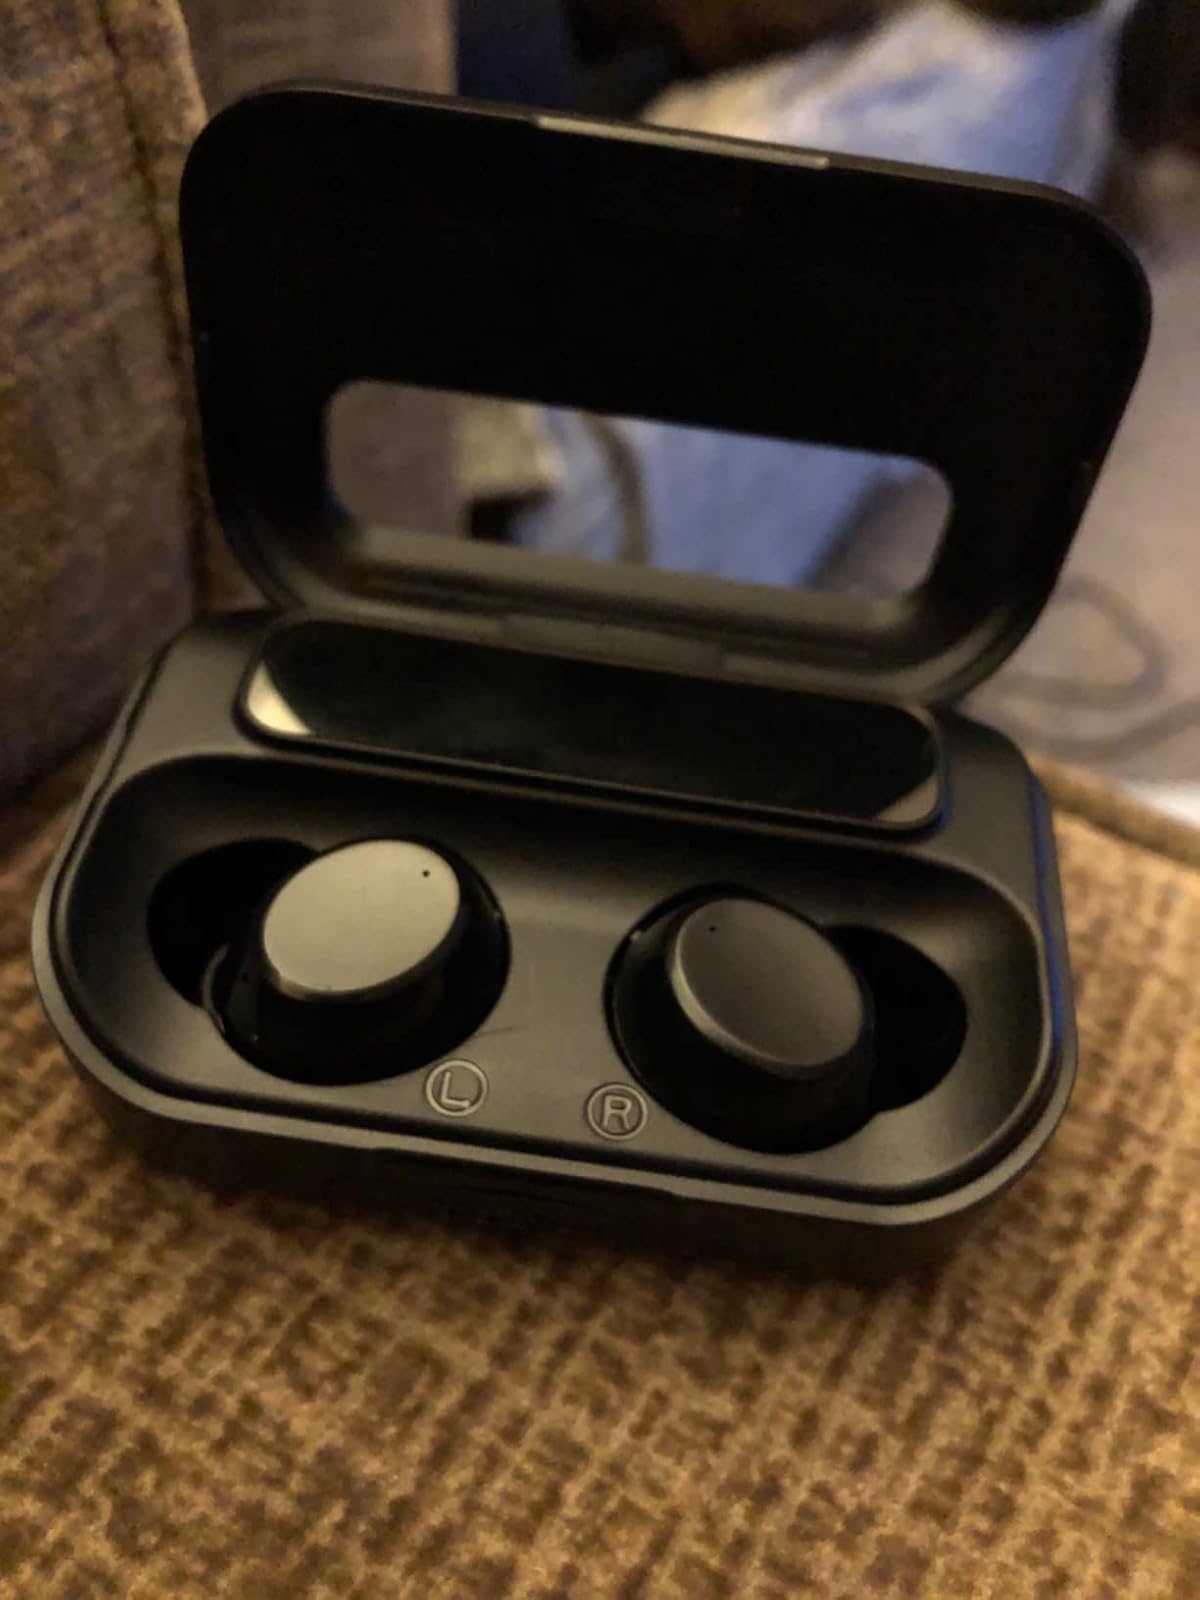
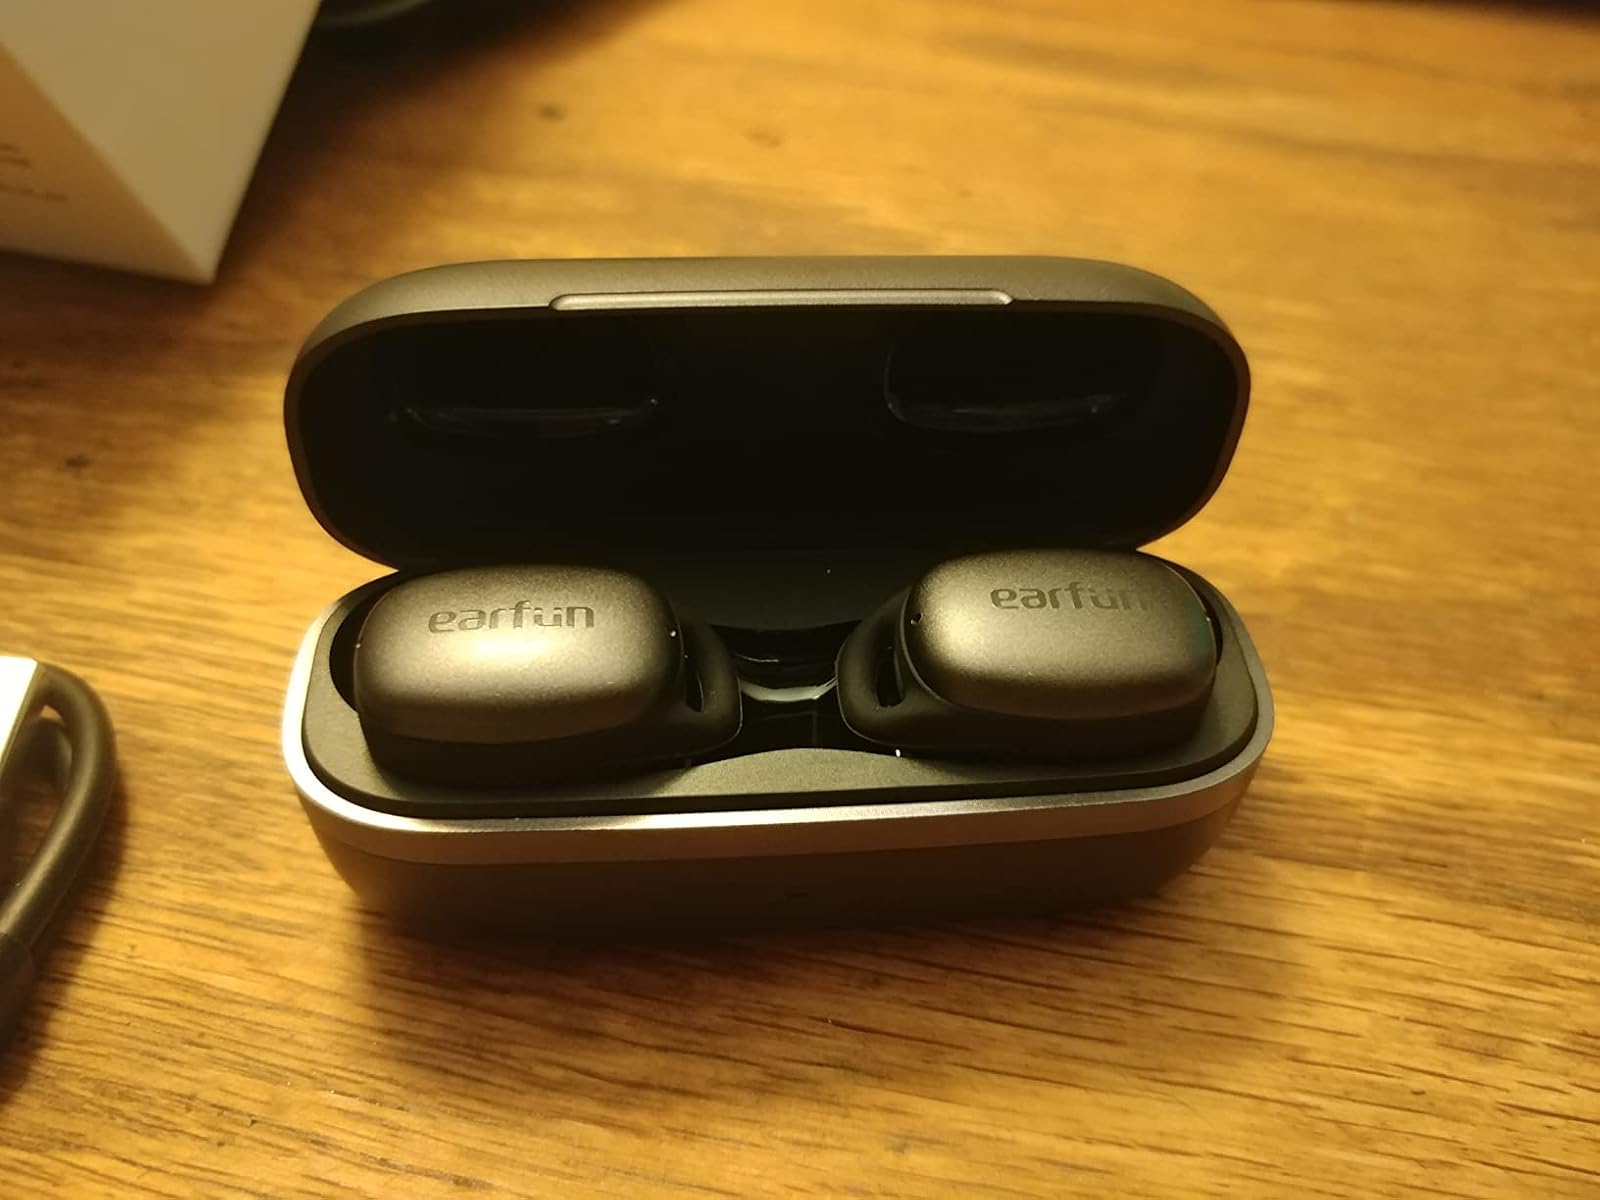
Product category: earbuds
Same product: no